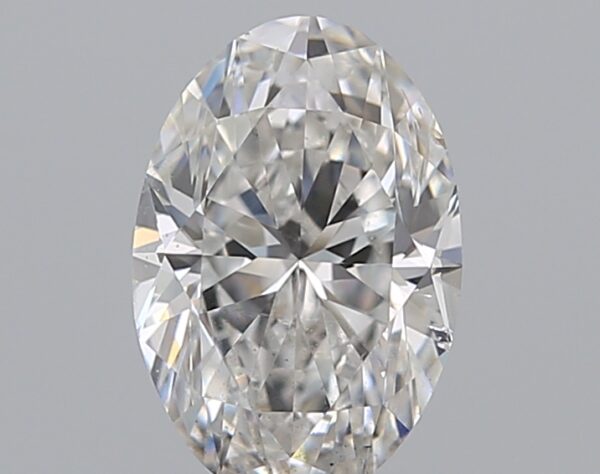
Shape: oval
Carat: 0.8
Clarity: SI2
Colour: F
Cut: VG
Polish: EX
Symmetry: VG
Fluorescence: N
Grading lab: GIA
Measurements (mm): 7.4 x 4.99 x 3.28